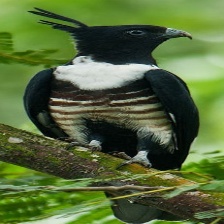
Species: BLACK BAZA
Scientific name: AVICEDA LEUPHOTES